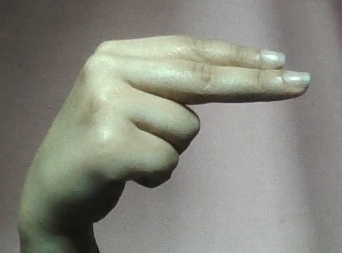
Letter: ain